Ribe skull fragment

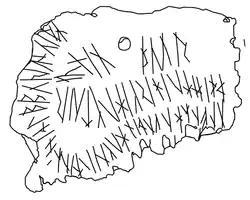
Drawing of the fragment, highlighting the runic inscription.

The skull fragment is approximately 6 x 8.5 cm in size and has been taken from the top of a cranium. It has a hole bored in it and it is inscribed with transitional Younger Futhark runes. The runic inscription retains two character shapes from the Elder Futhark, ᚺ and ᛗ. The object was last studied through a digital microscope in 2021 and was found to contain the following runes: